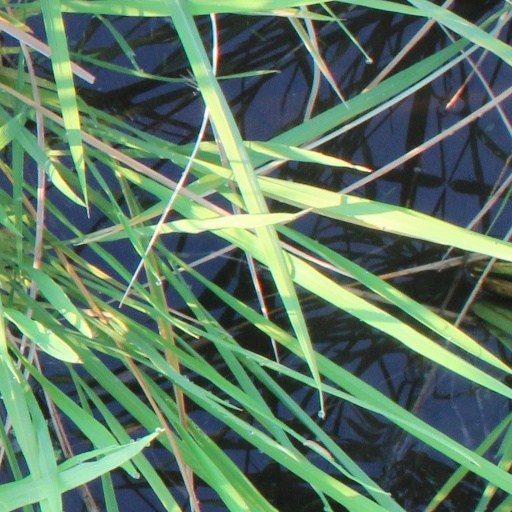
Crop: rice